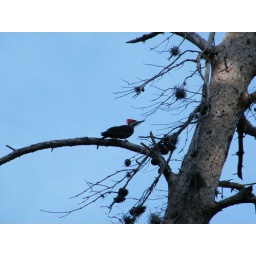
pileated woodpecker in the forest